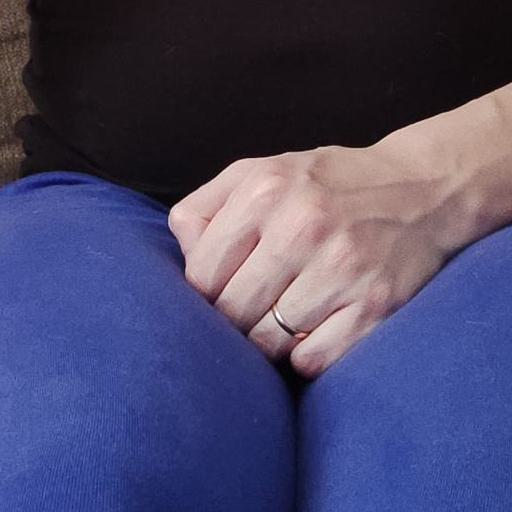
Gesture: no_gesture